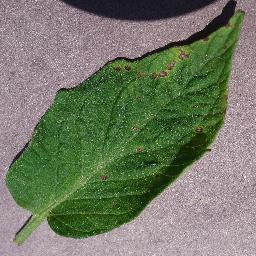
Label: Tomato___Septoria_leaf_spot